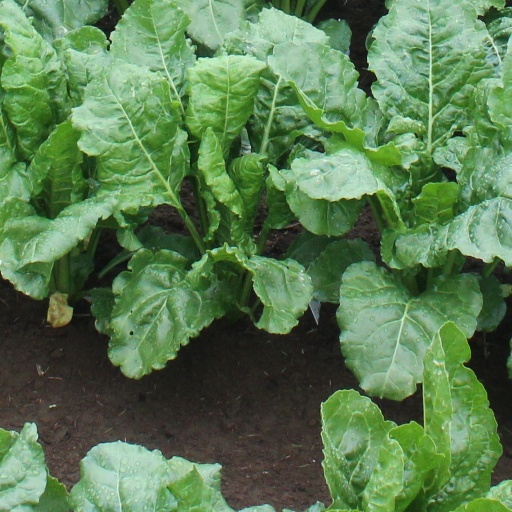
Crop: sugar beet